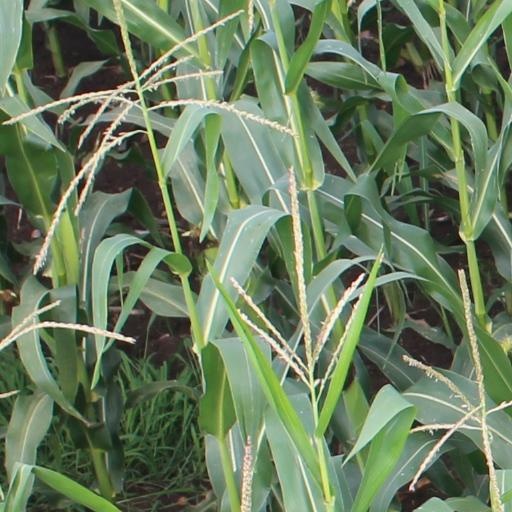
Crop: maize; corn